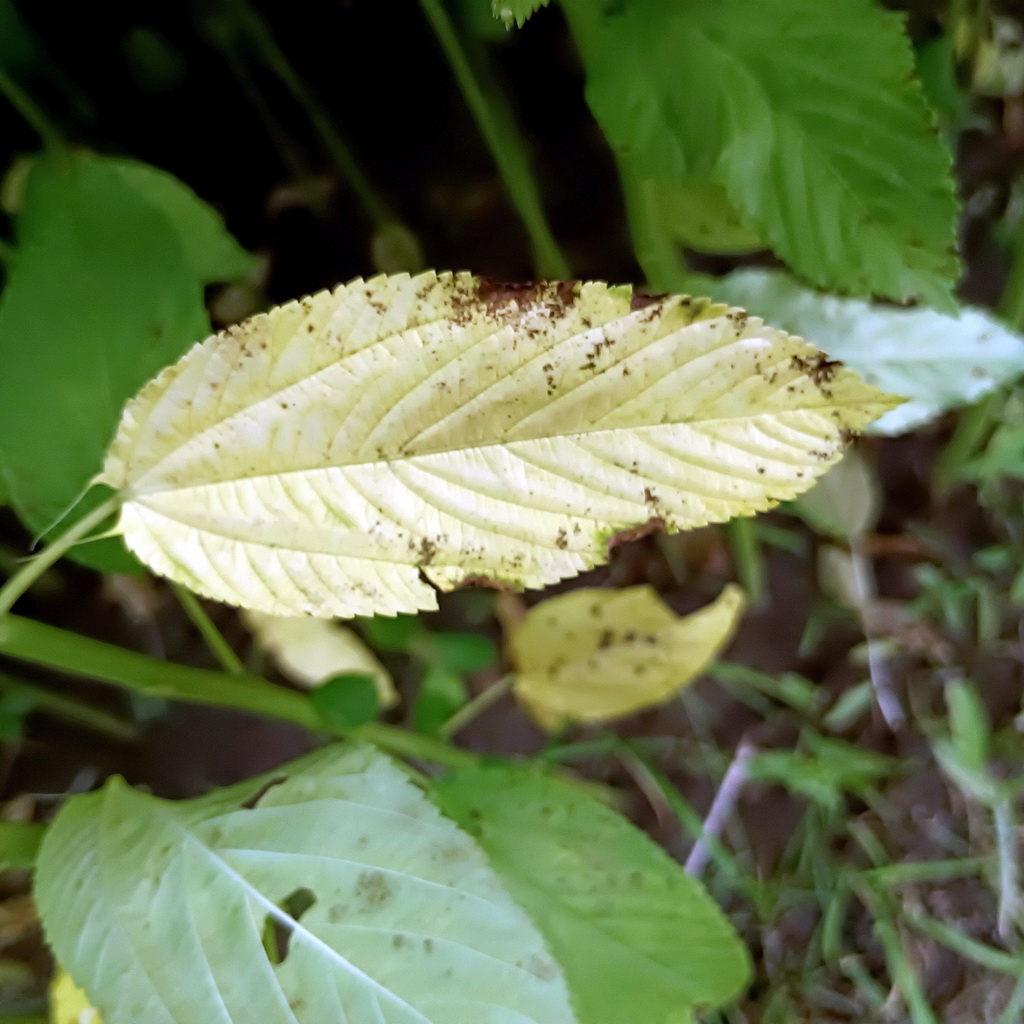
Label: Mosaic